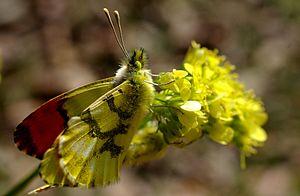
L’Aurore de Provence, Anthocharis euphenoides, est une espèce d’insectes lépidoptères de la famille des Pieridae, de la sous-famille des Pierinae et du genre Anthocharis.